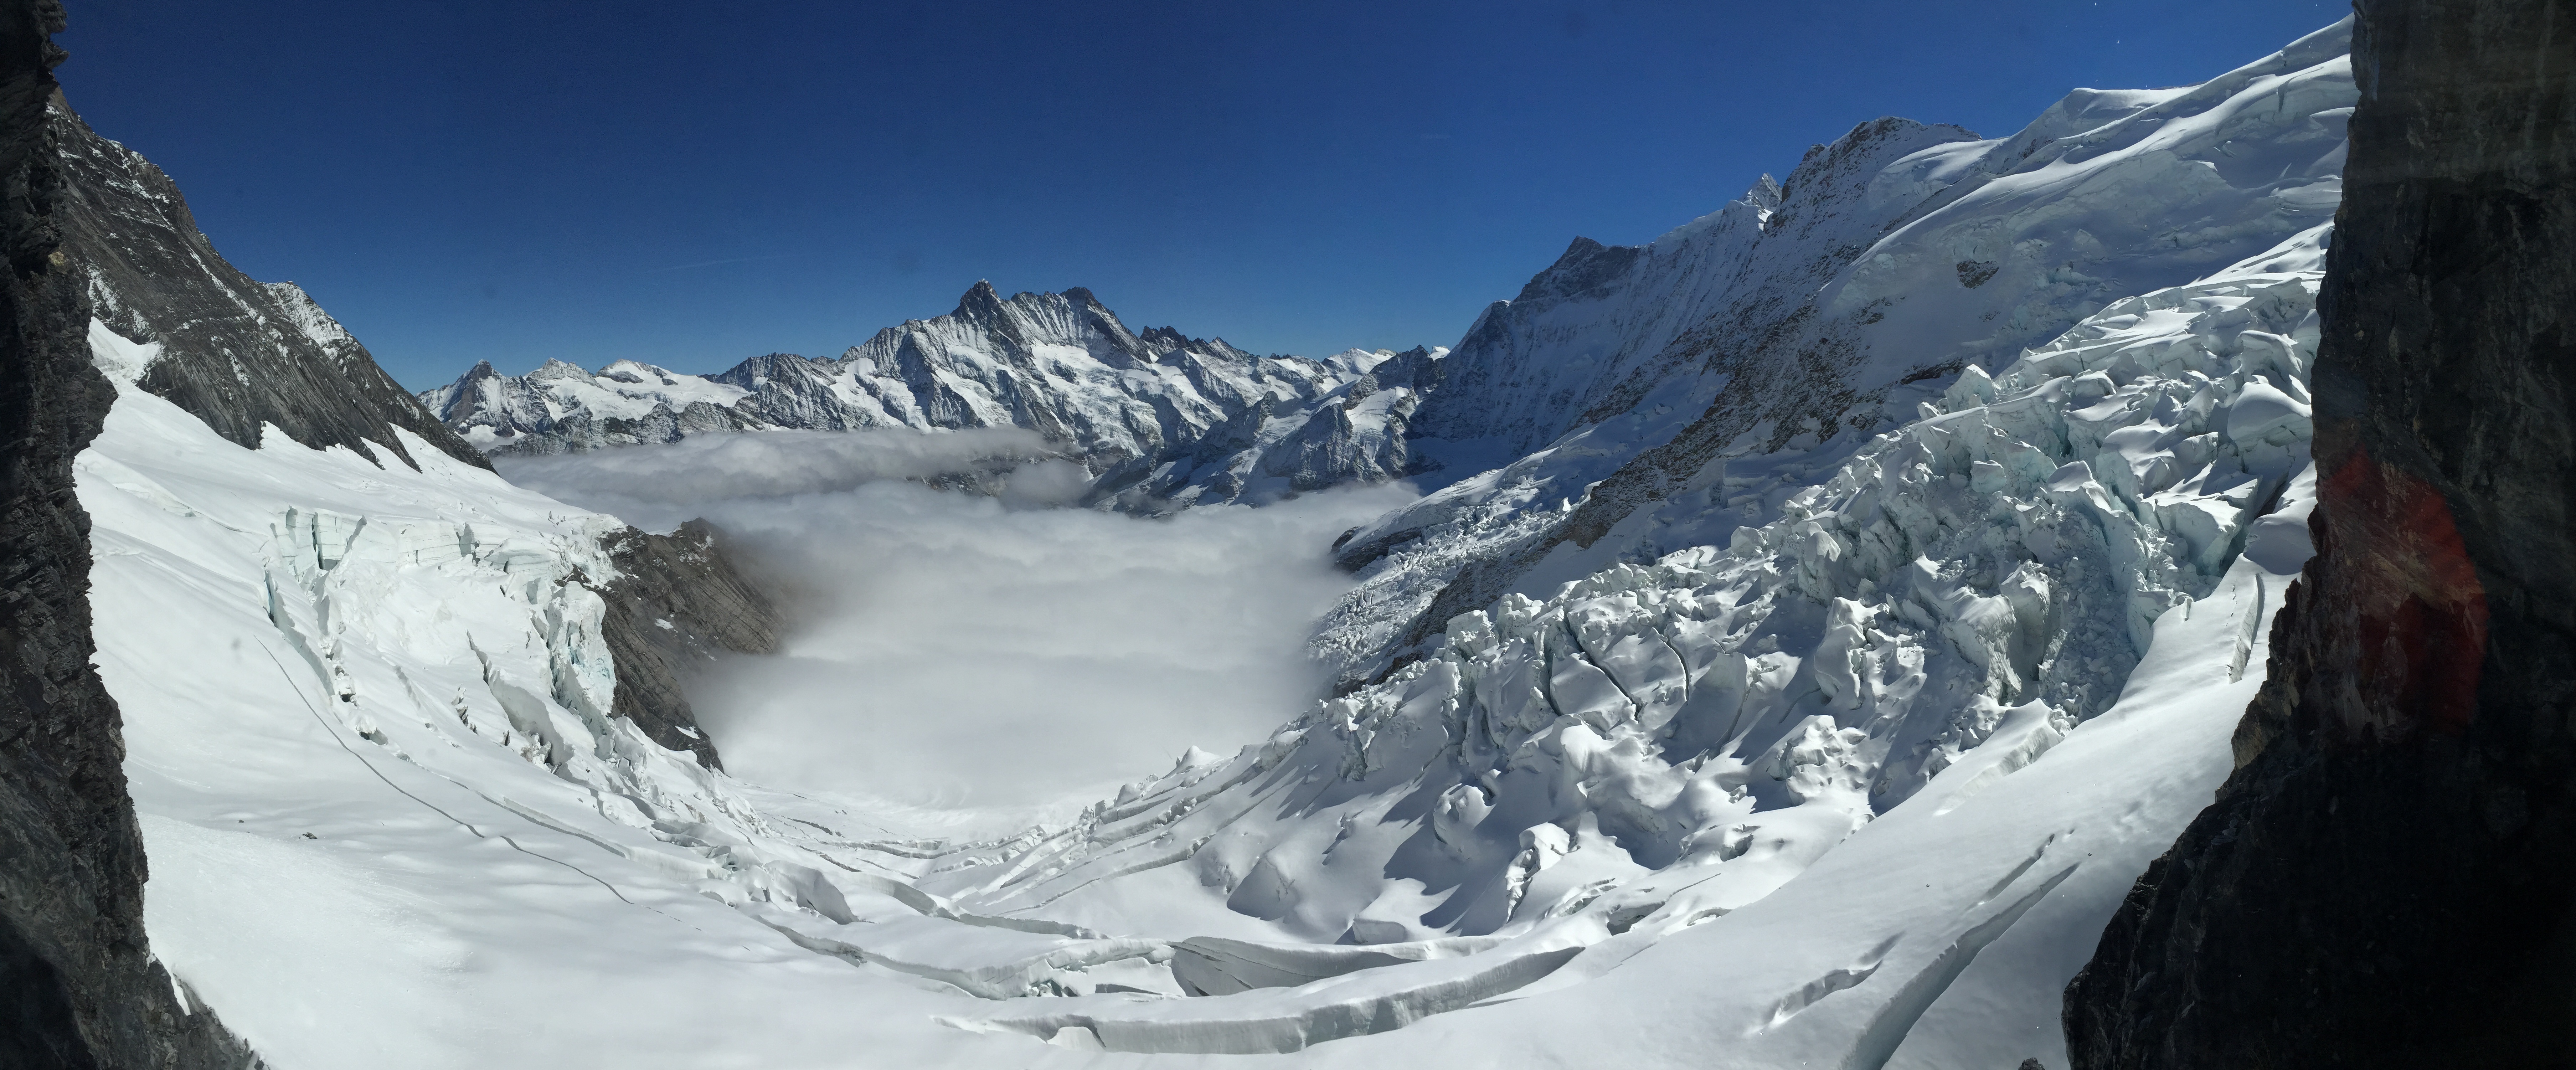
mountain, snow, winter, adventure, mountain range, weather, extreme sport, ridge, summit, mountaineering, winter sport, sports, alps, cirque, piste, landform, ski touring, mountain pass, ski mountaineering, mountainous landforms, glacial landform, geological phenomenon